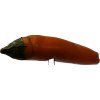
Label: pepper